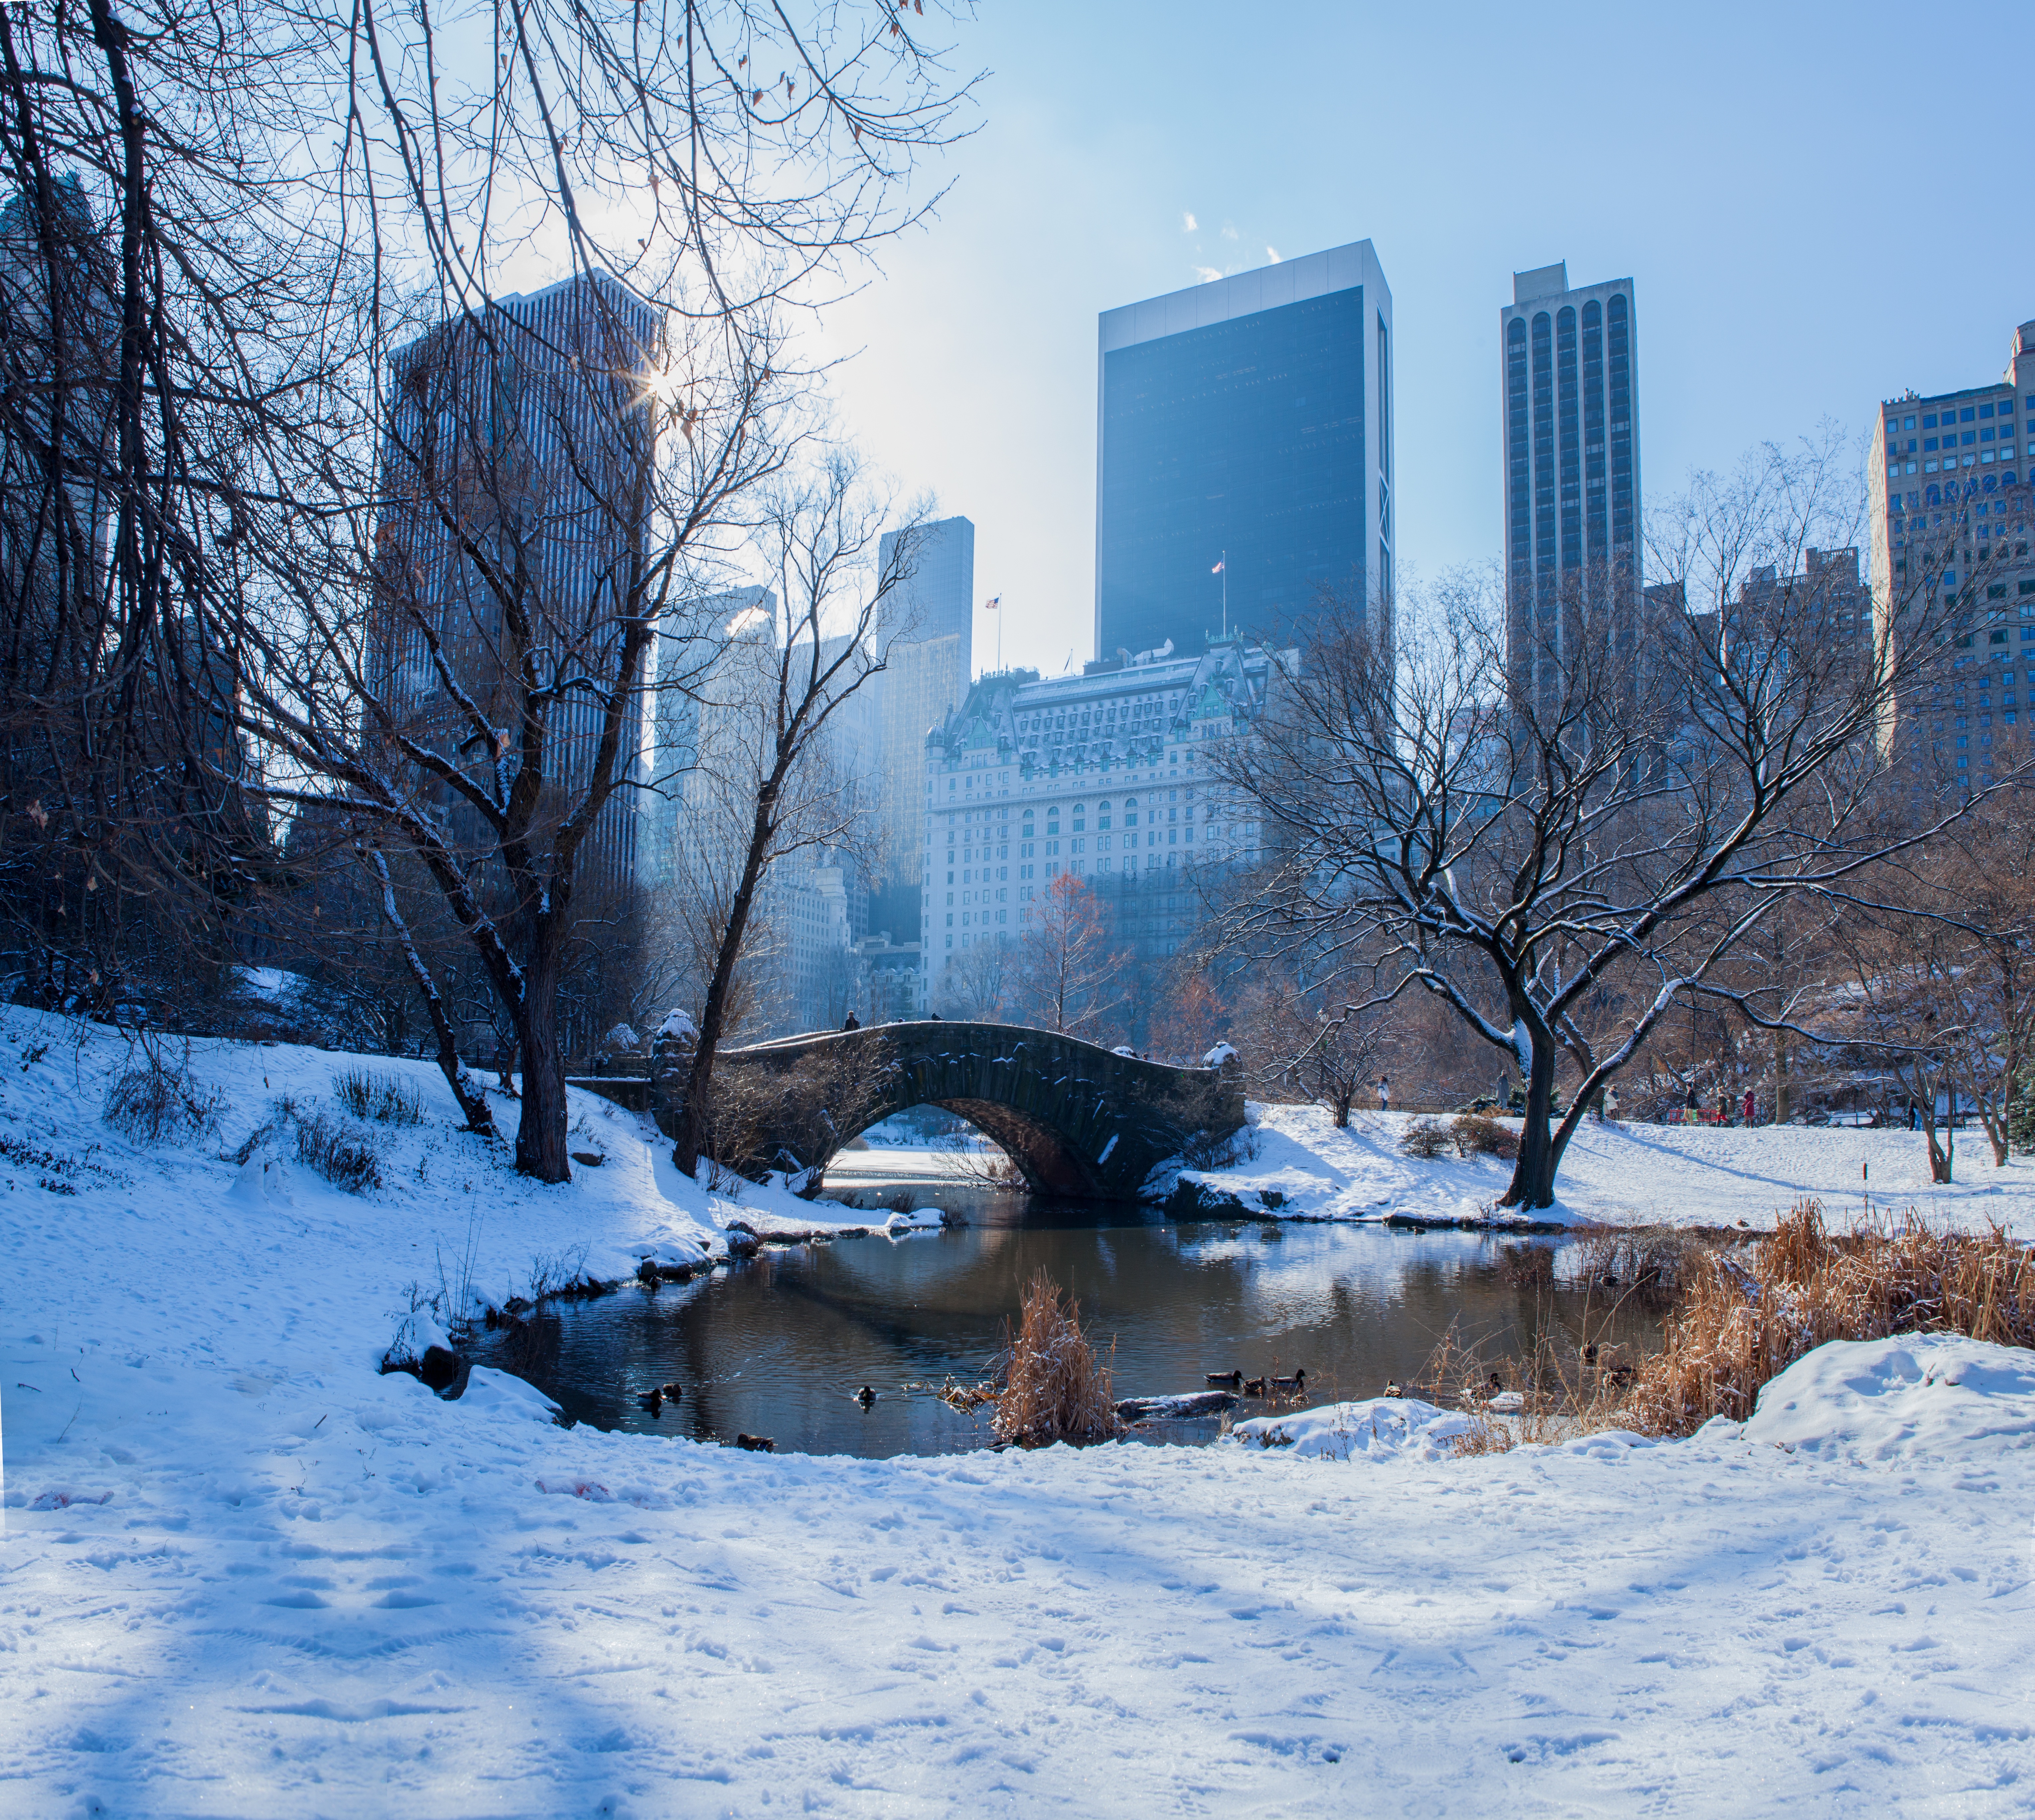
tree, snow, winter, morning, frost, city, ice, reflection, weather, season, freezing